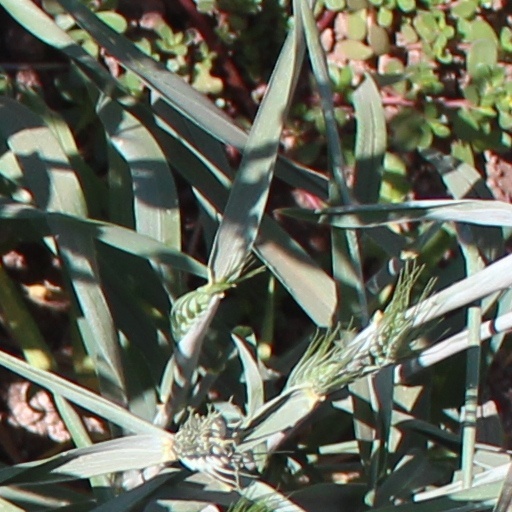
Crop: wheat